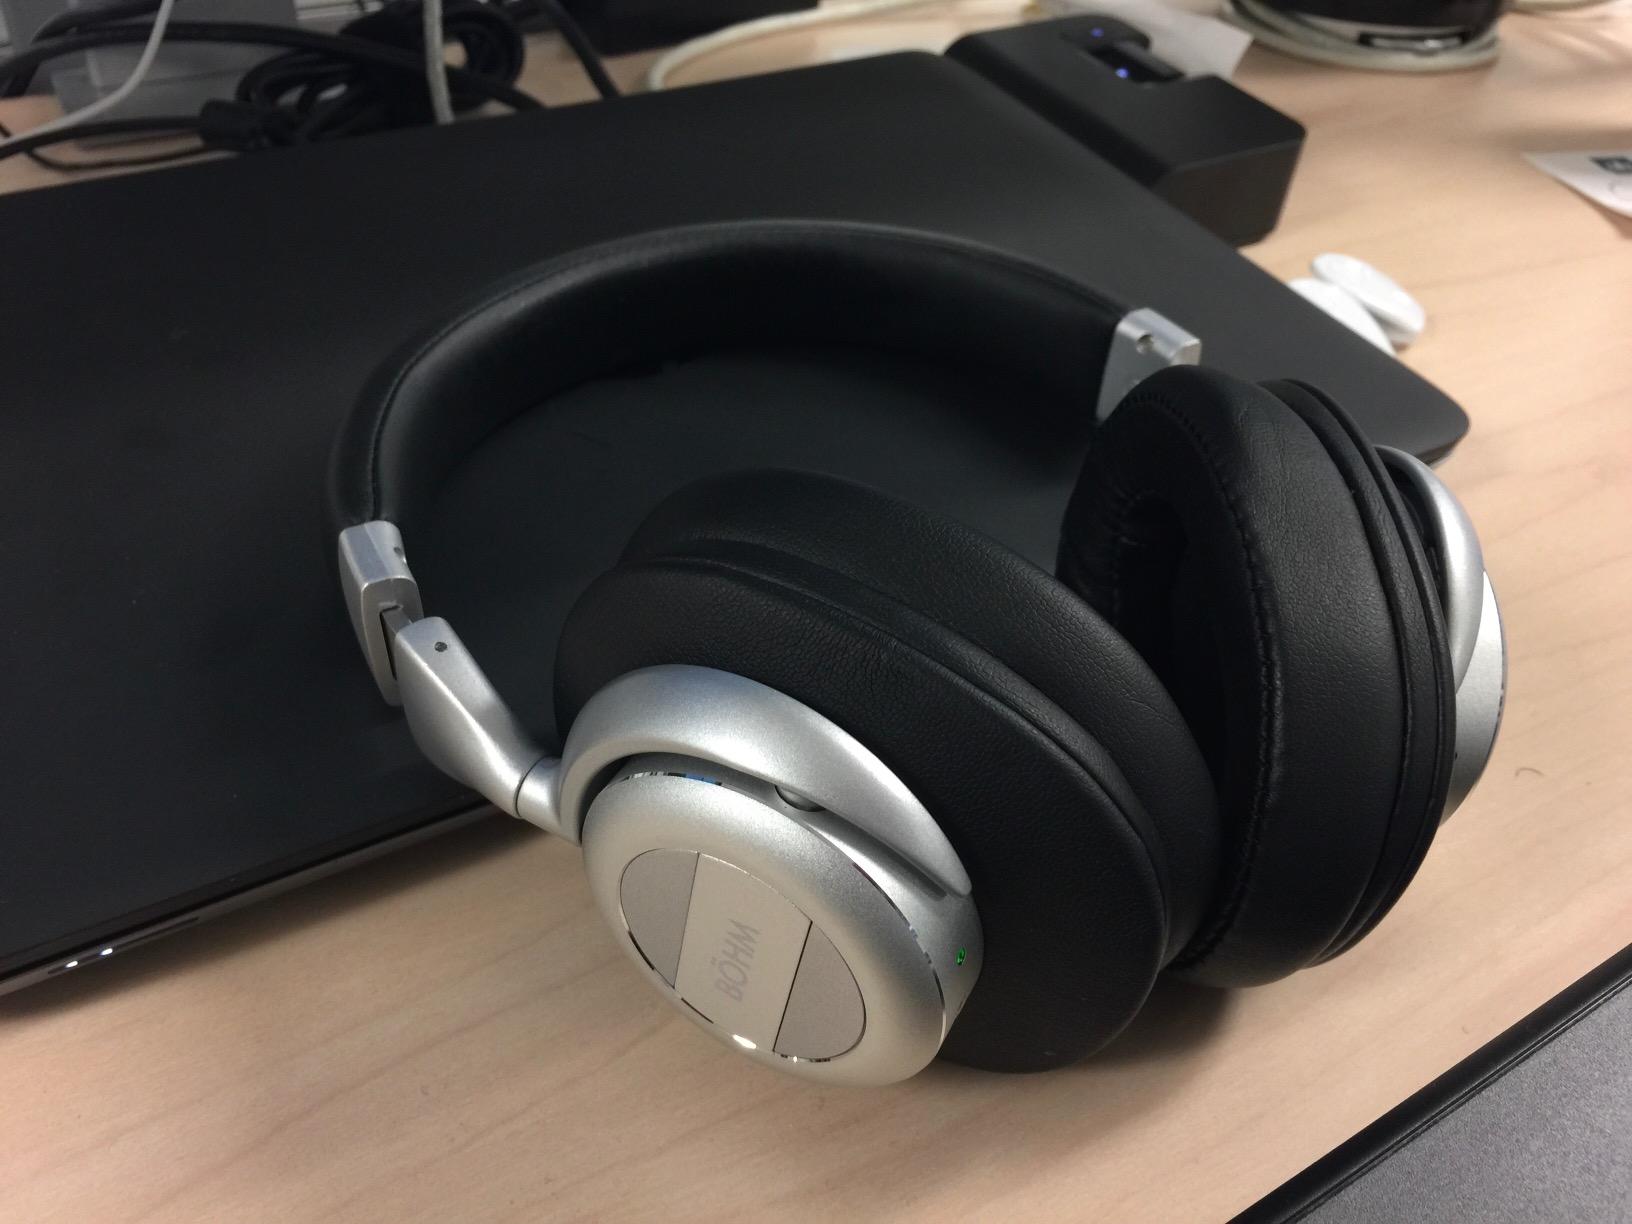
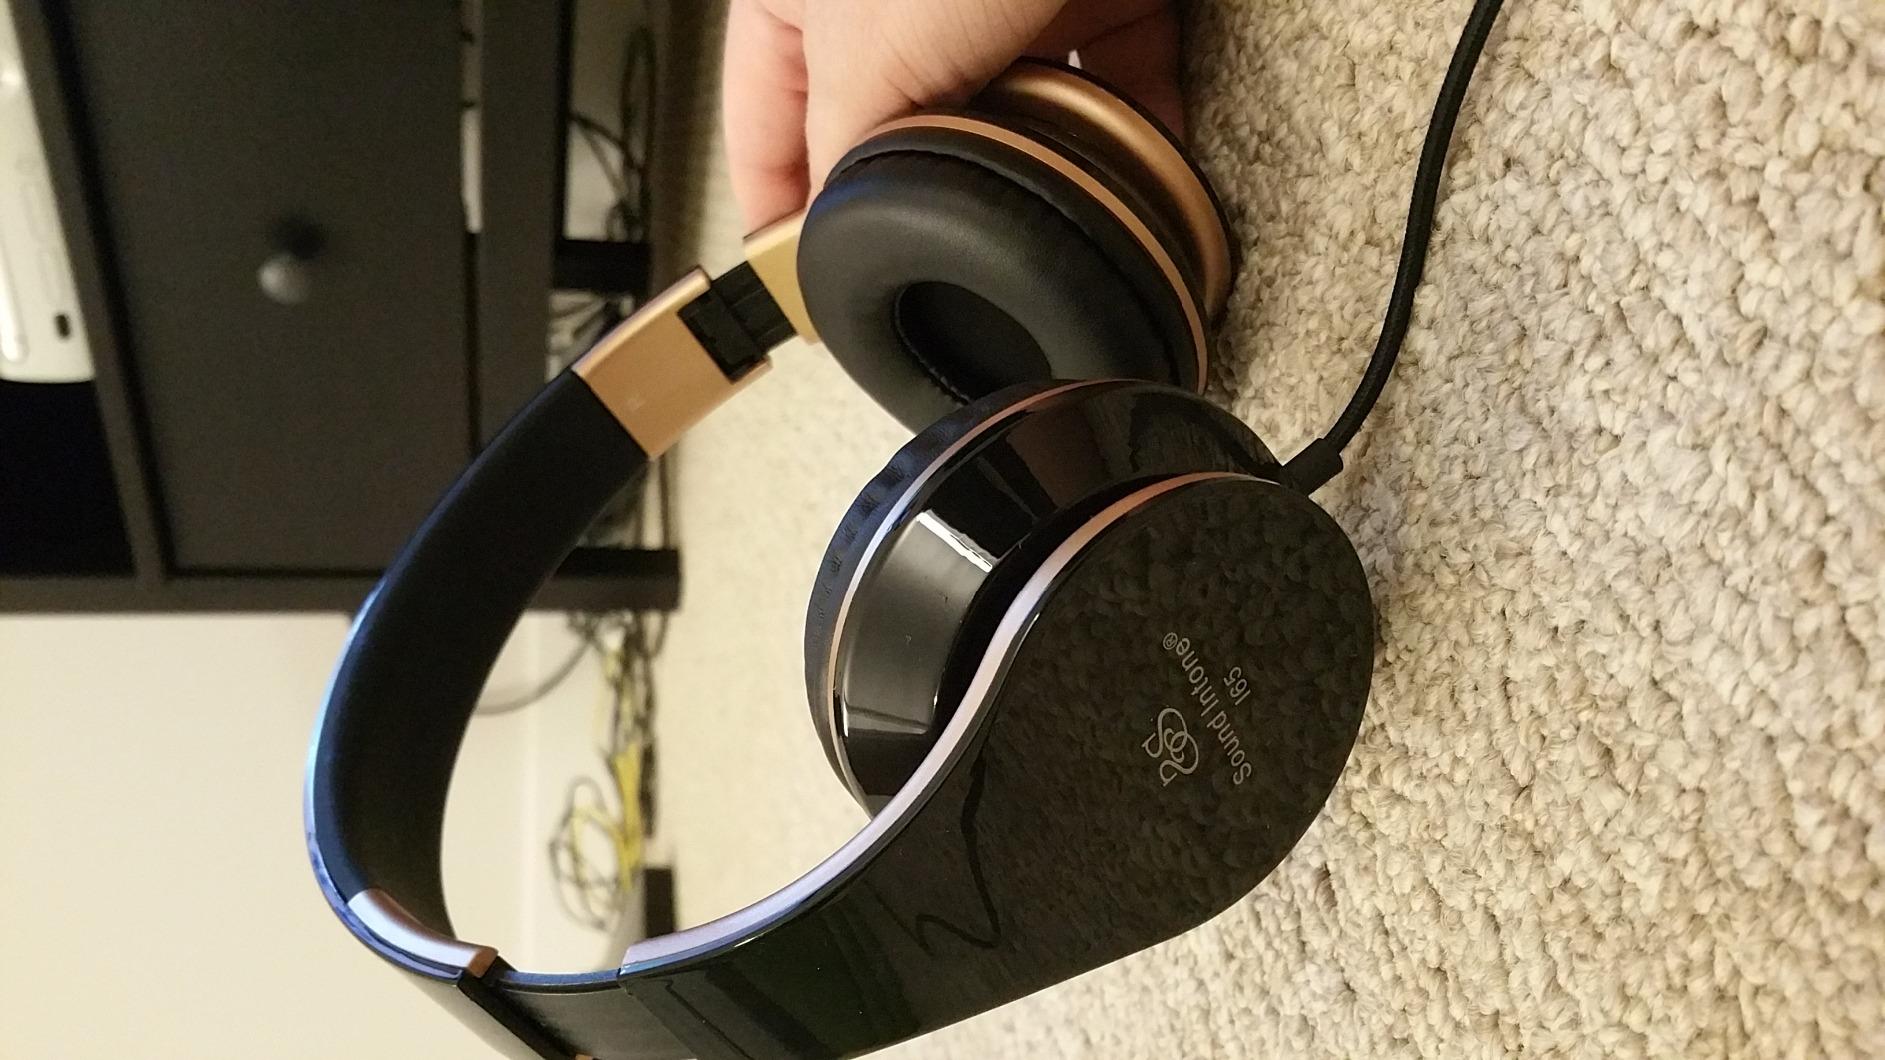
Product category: headphones
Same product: no